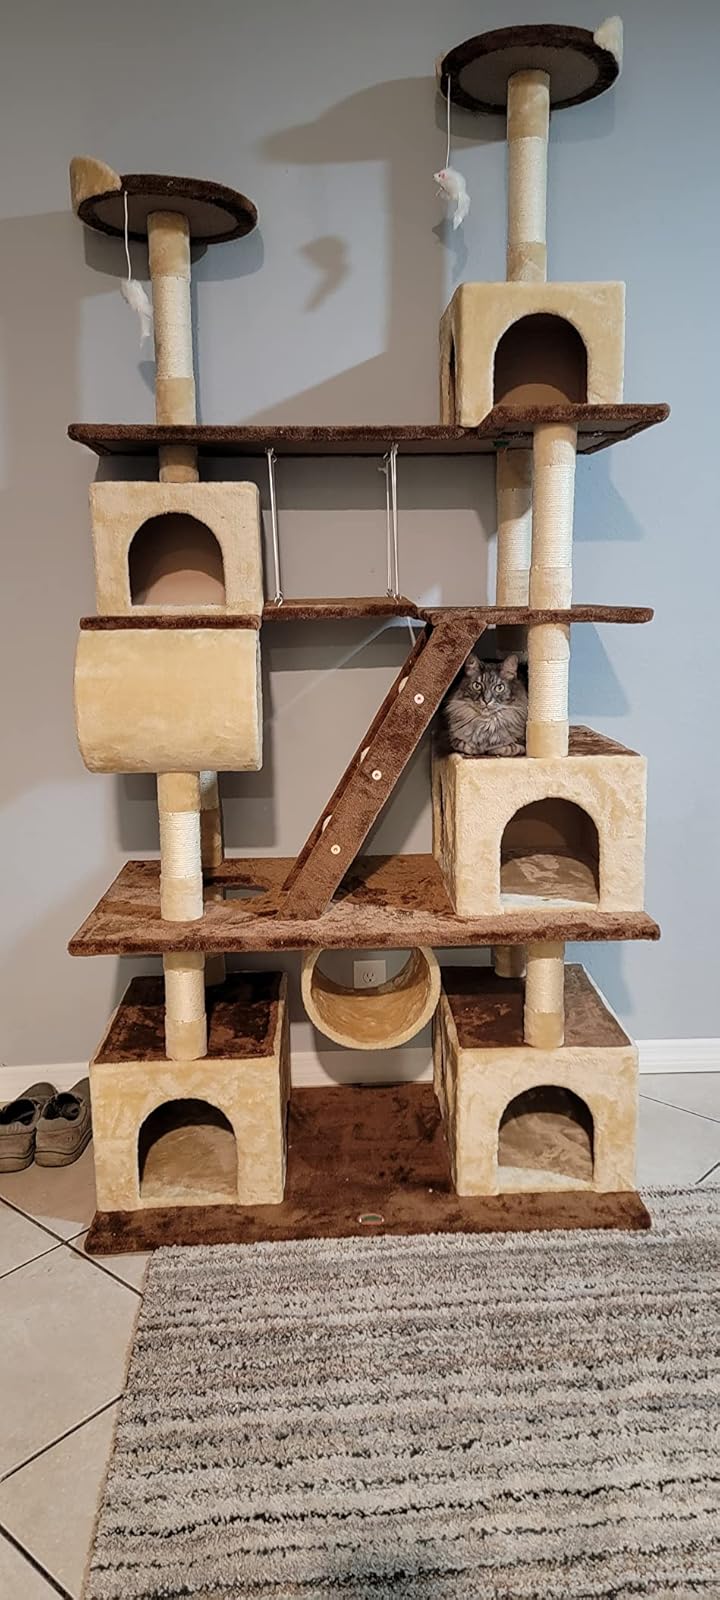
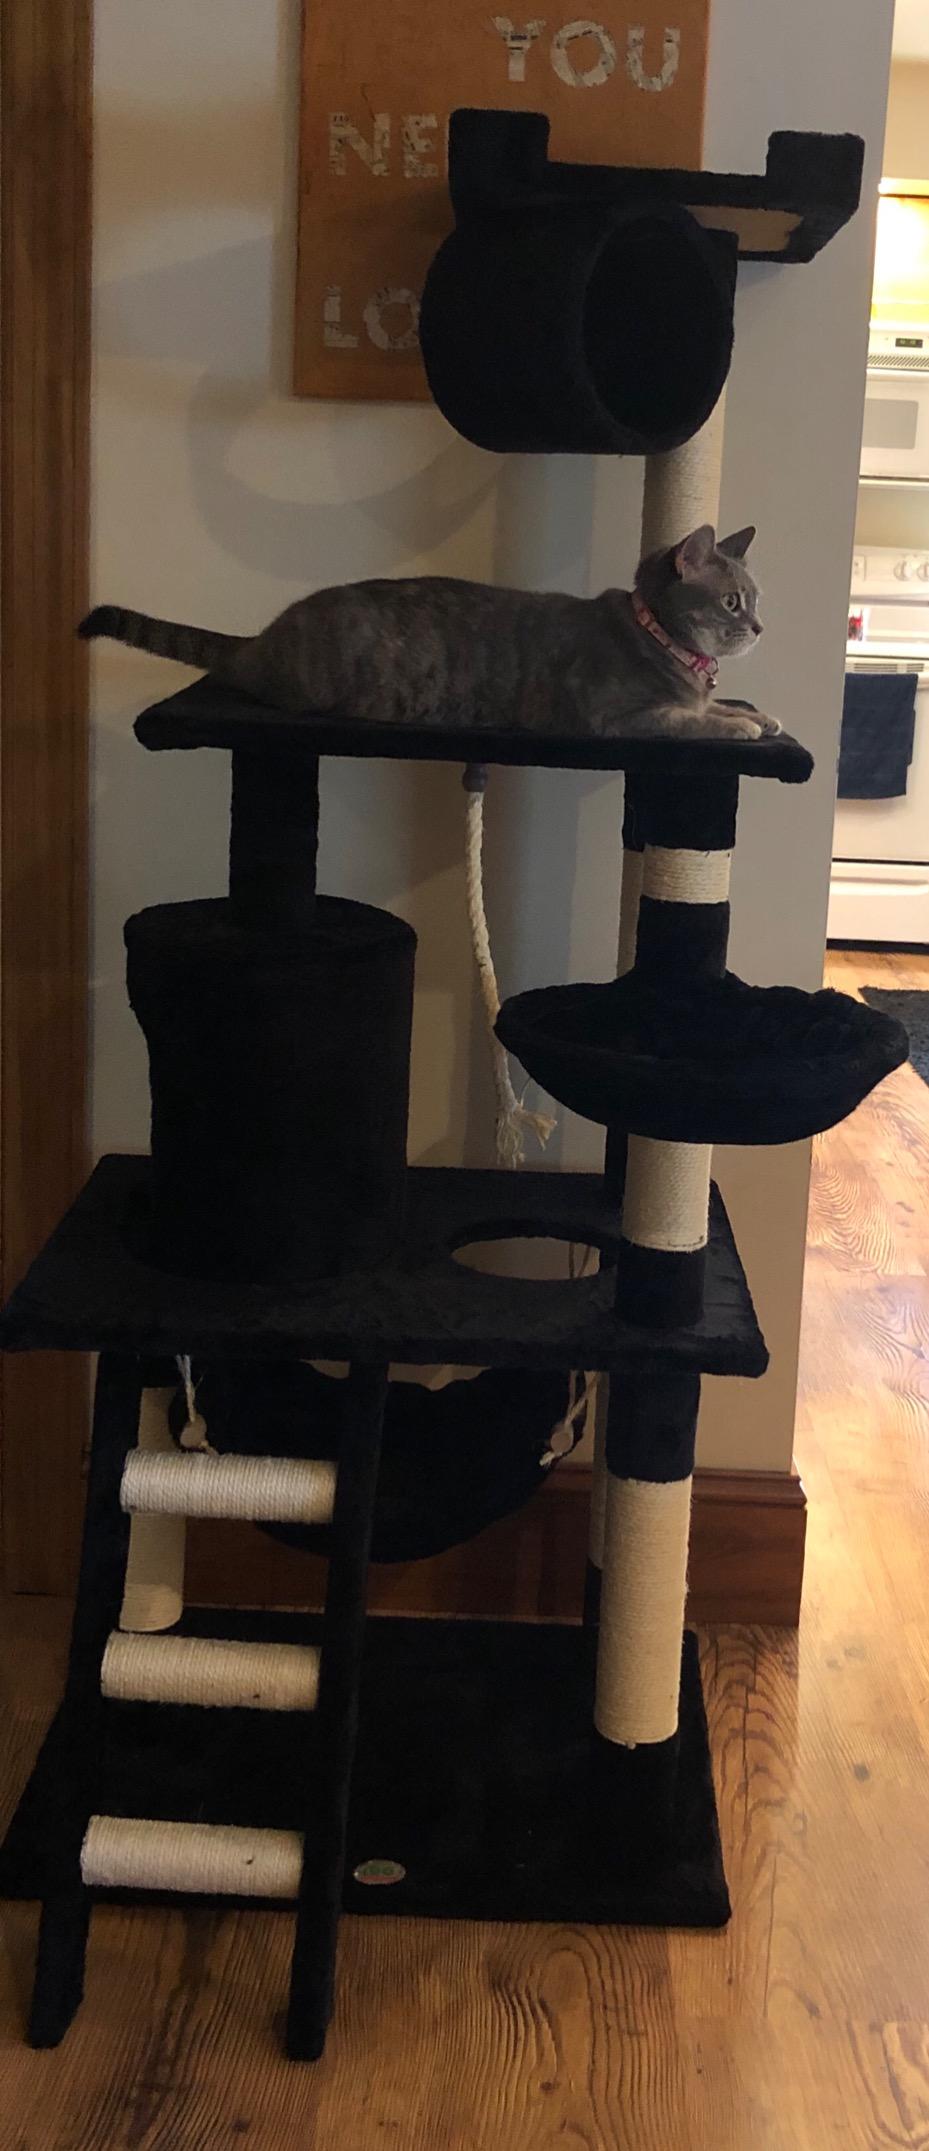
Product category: items_cat tree
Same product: no